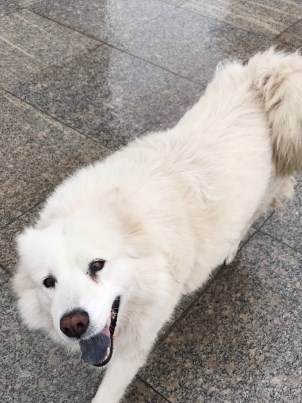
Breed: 2192-n000088-Samoyed